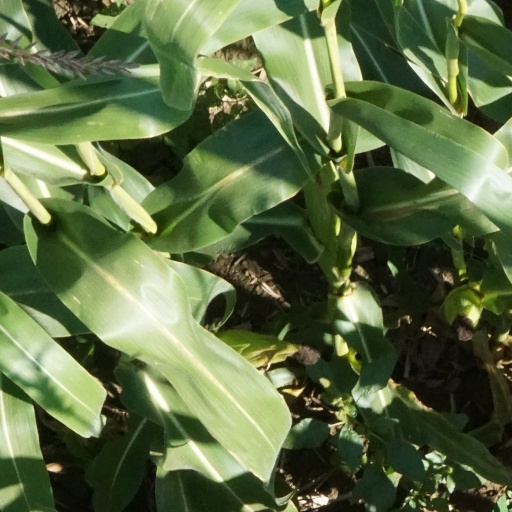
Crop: maize; corn